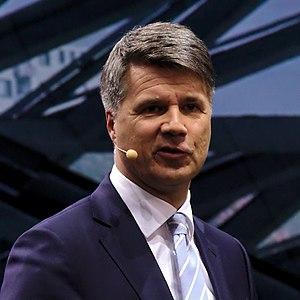
Harald Krüger, né le 13 octobre 1965 à Fribourg-en-Brisgau, Bade-Wurtemberg, est un homme d'affaires et chef d'entreprise allemand. Il était PDG du Groupe BMW de mai 2015 à aout 2019.